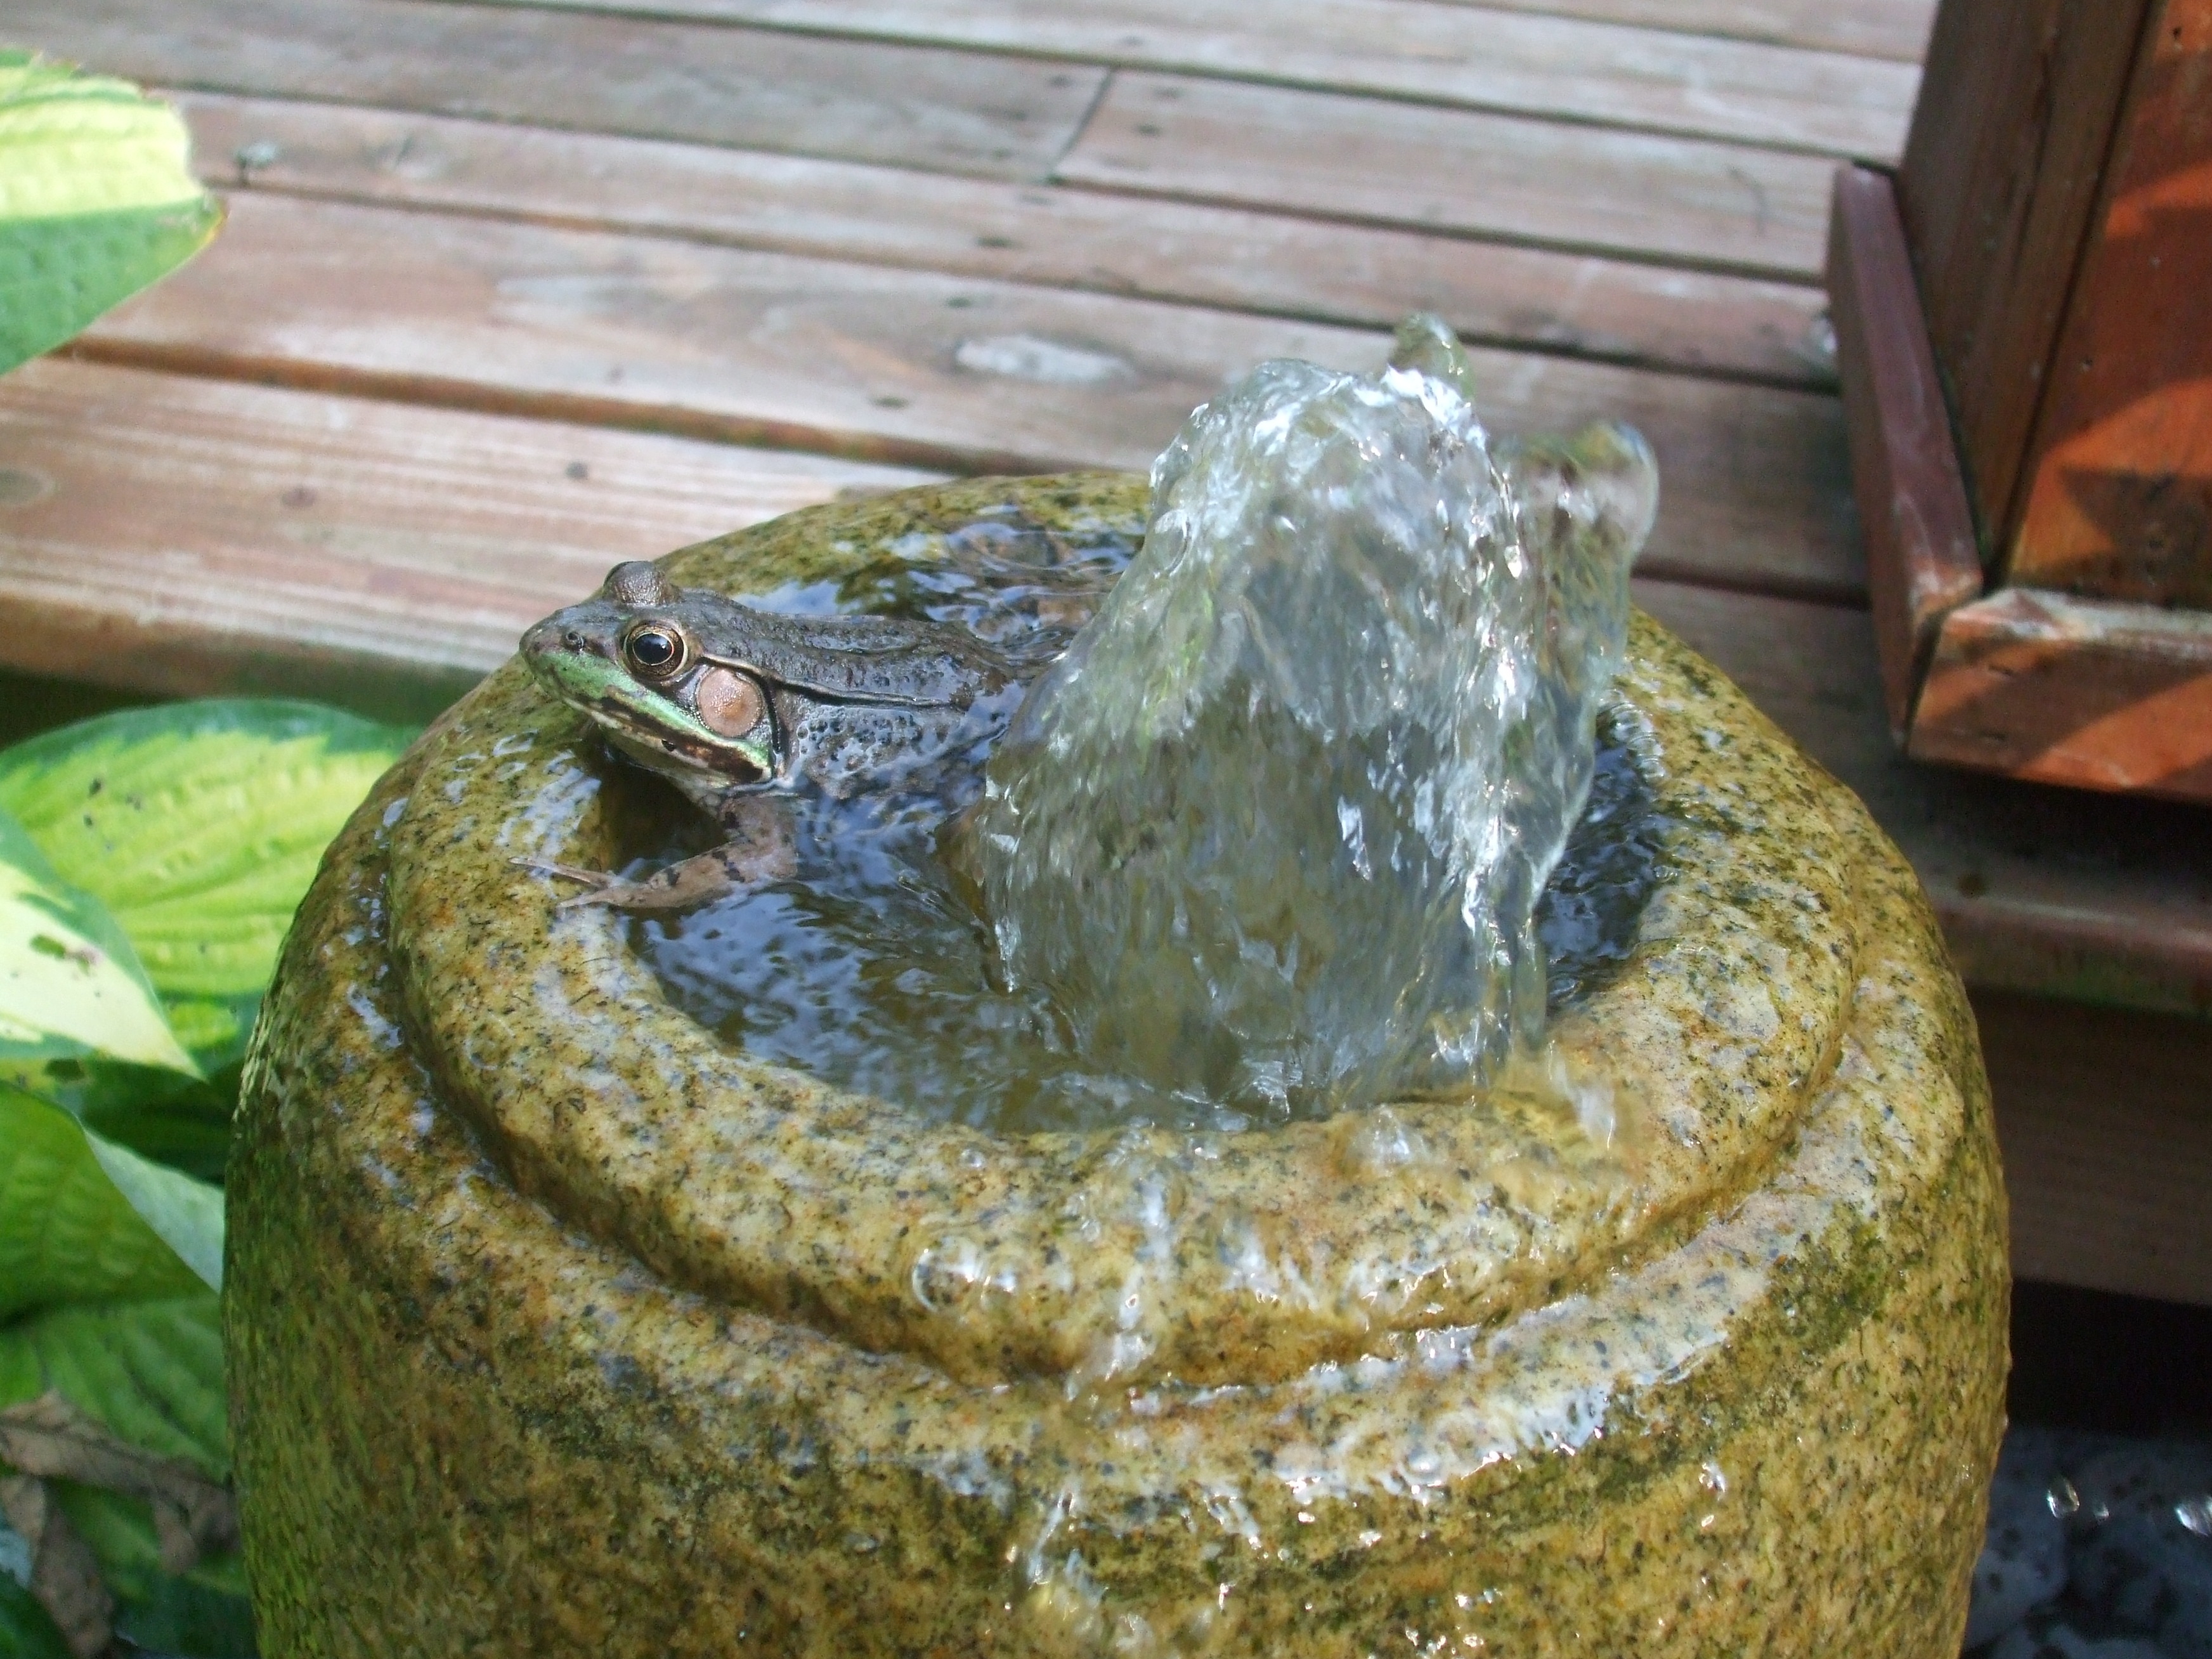
nature, food, produce, frog, fountain, water feature